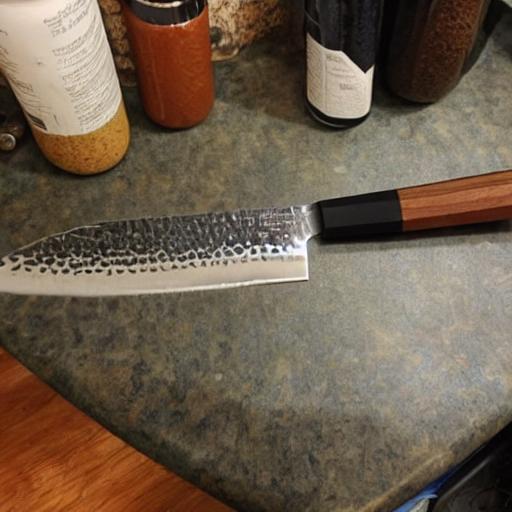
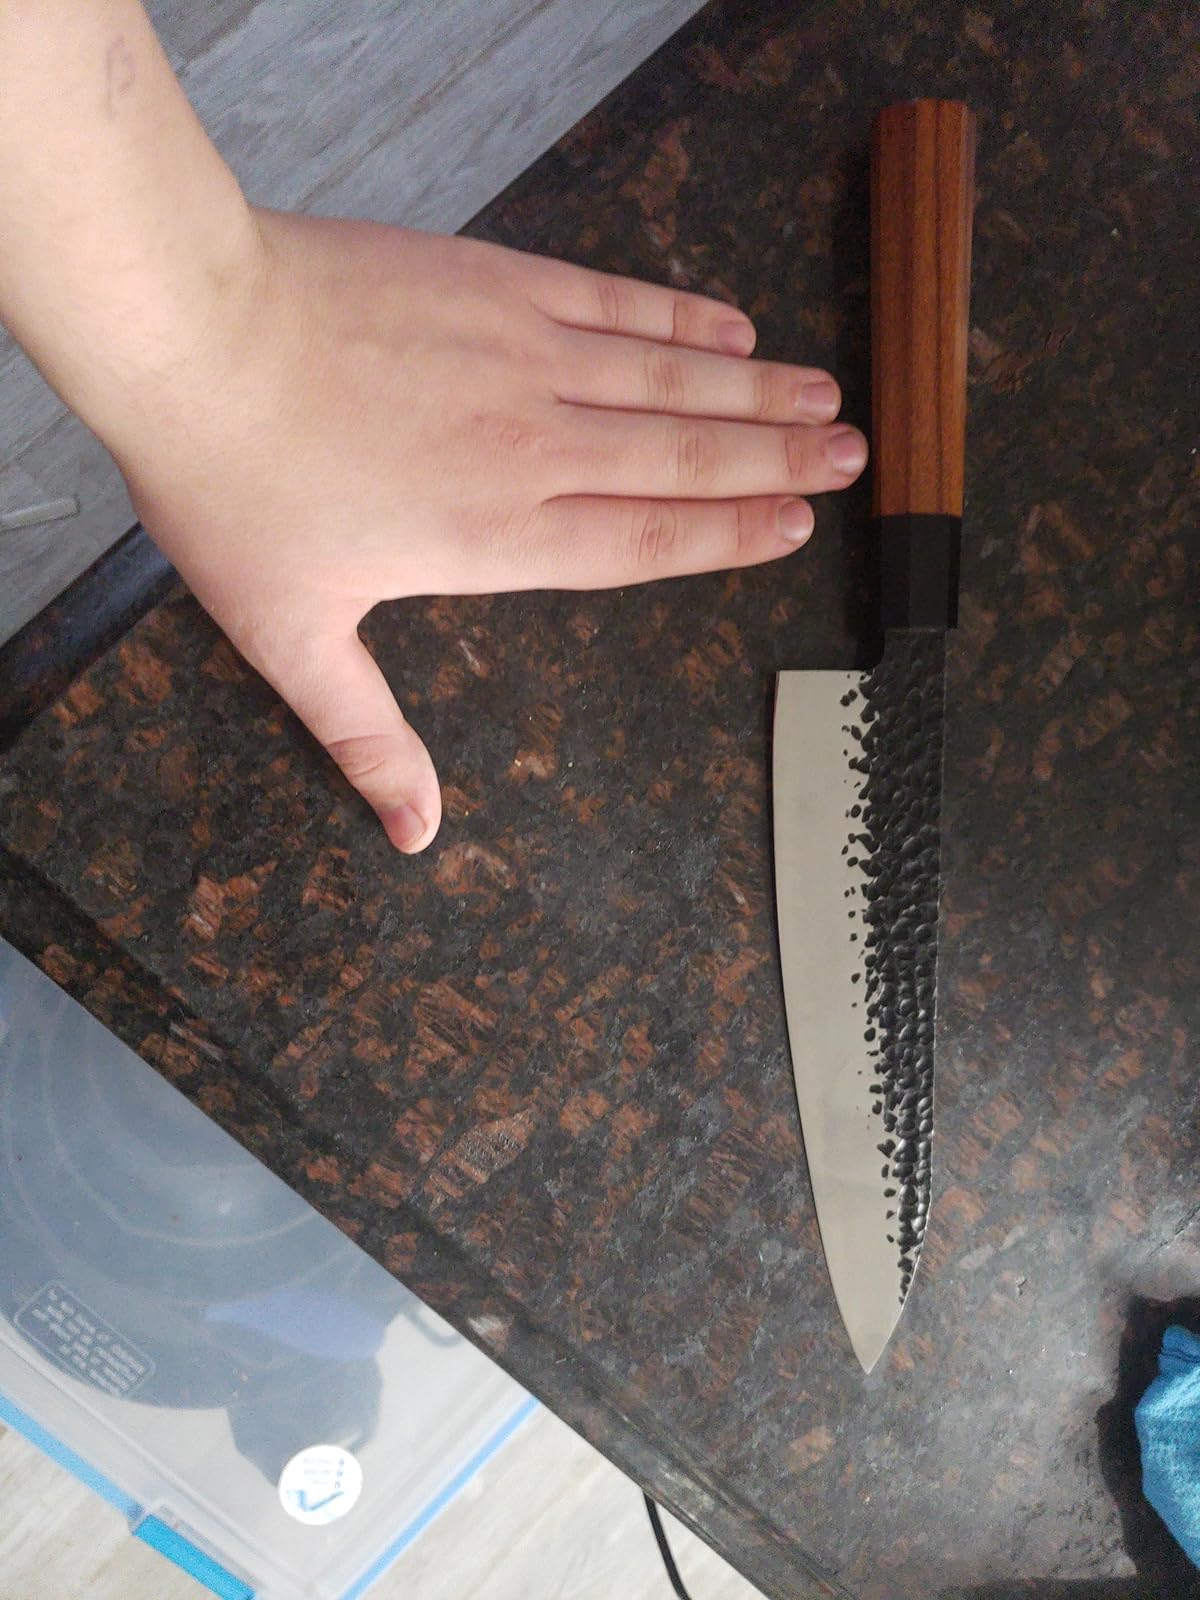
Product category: items_knife
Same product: no